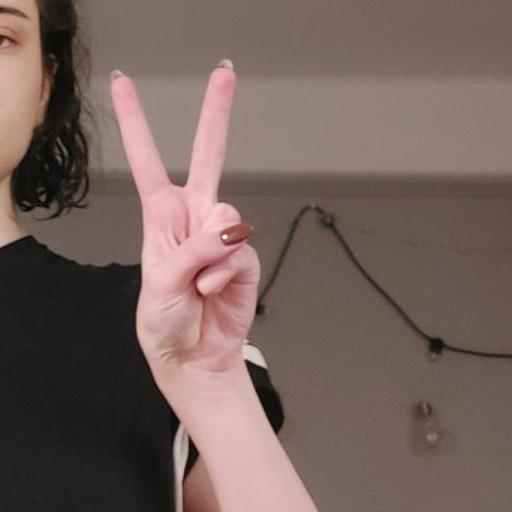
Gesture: peace